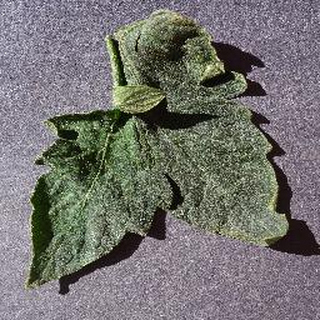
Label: healthy_tomato